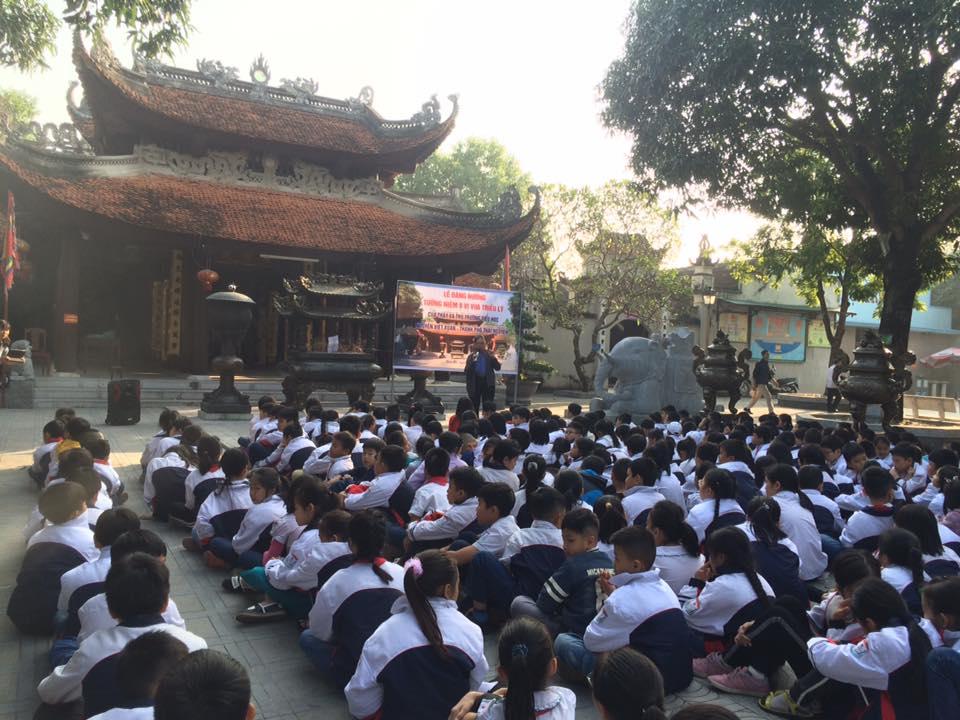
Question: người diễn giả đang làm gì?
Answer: đứng diễn thuyết cho các em học sinh